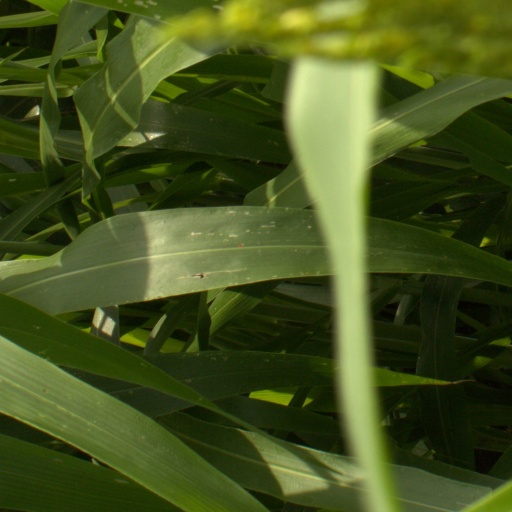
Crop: sorghum